Ambedkarism

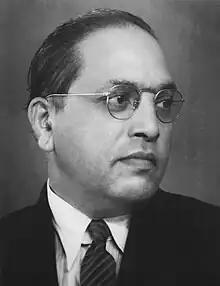
B. R. Ambedkar (1891-1956)

Ambedkarism is called as the teaching, ideology or philosophy of B.R. Ambedkar, an Indian economist, barrister, social reformer, and the first of Minister of Law and Justice in the first cabinet of Jawaharlal Nehru. Ambedkarism includes special focus on subjects such as fraternity, democracy, communal electorates, conversion out of Hinduism, political power, rule of law, Navayana, among others. An Ambedkarite is one who follows the philosophy of Ambedkar. Icons of Ambedkarite ideology also include Periyar, Jyotirao Phule and others.